Have a Nice Life

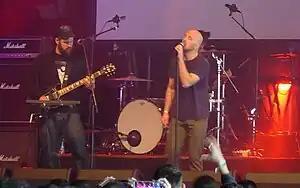
Macuga (left) and Barrett performing in 2019.

Have a Nice Life is an American rock band founded in Middletown, Connecticut in 2000 by Dan Barrett and Tim Macuga.